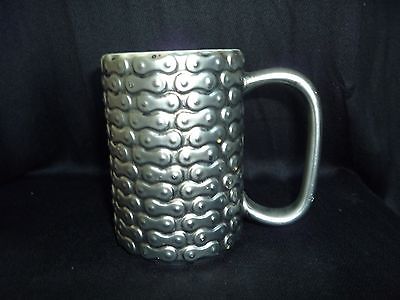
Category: mug